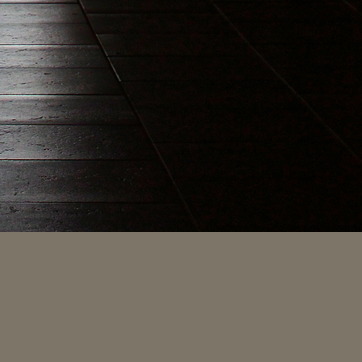
Material: tile